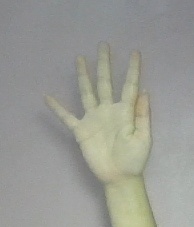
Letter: sheen